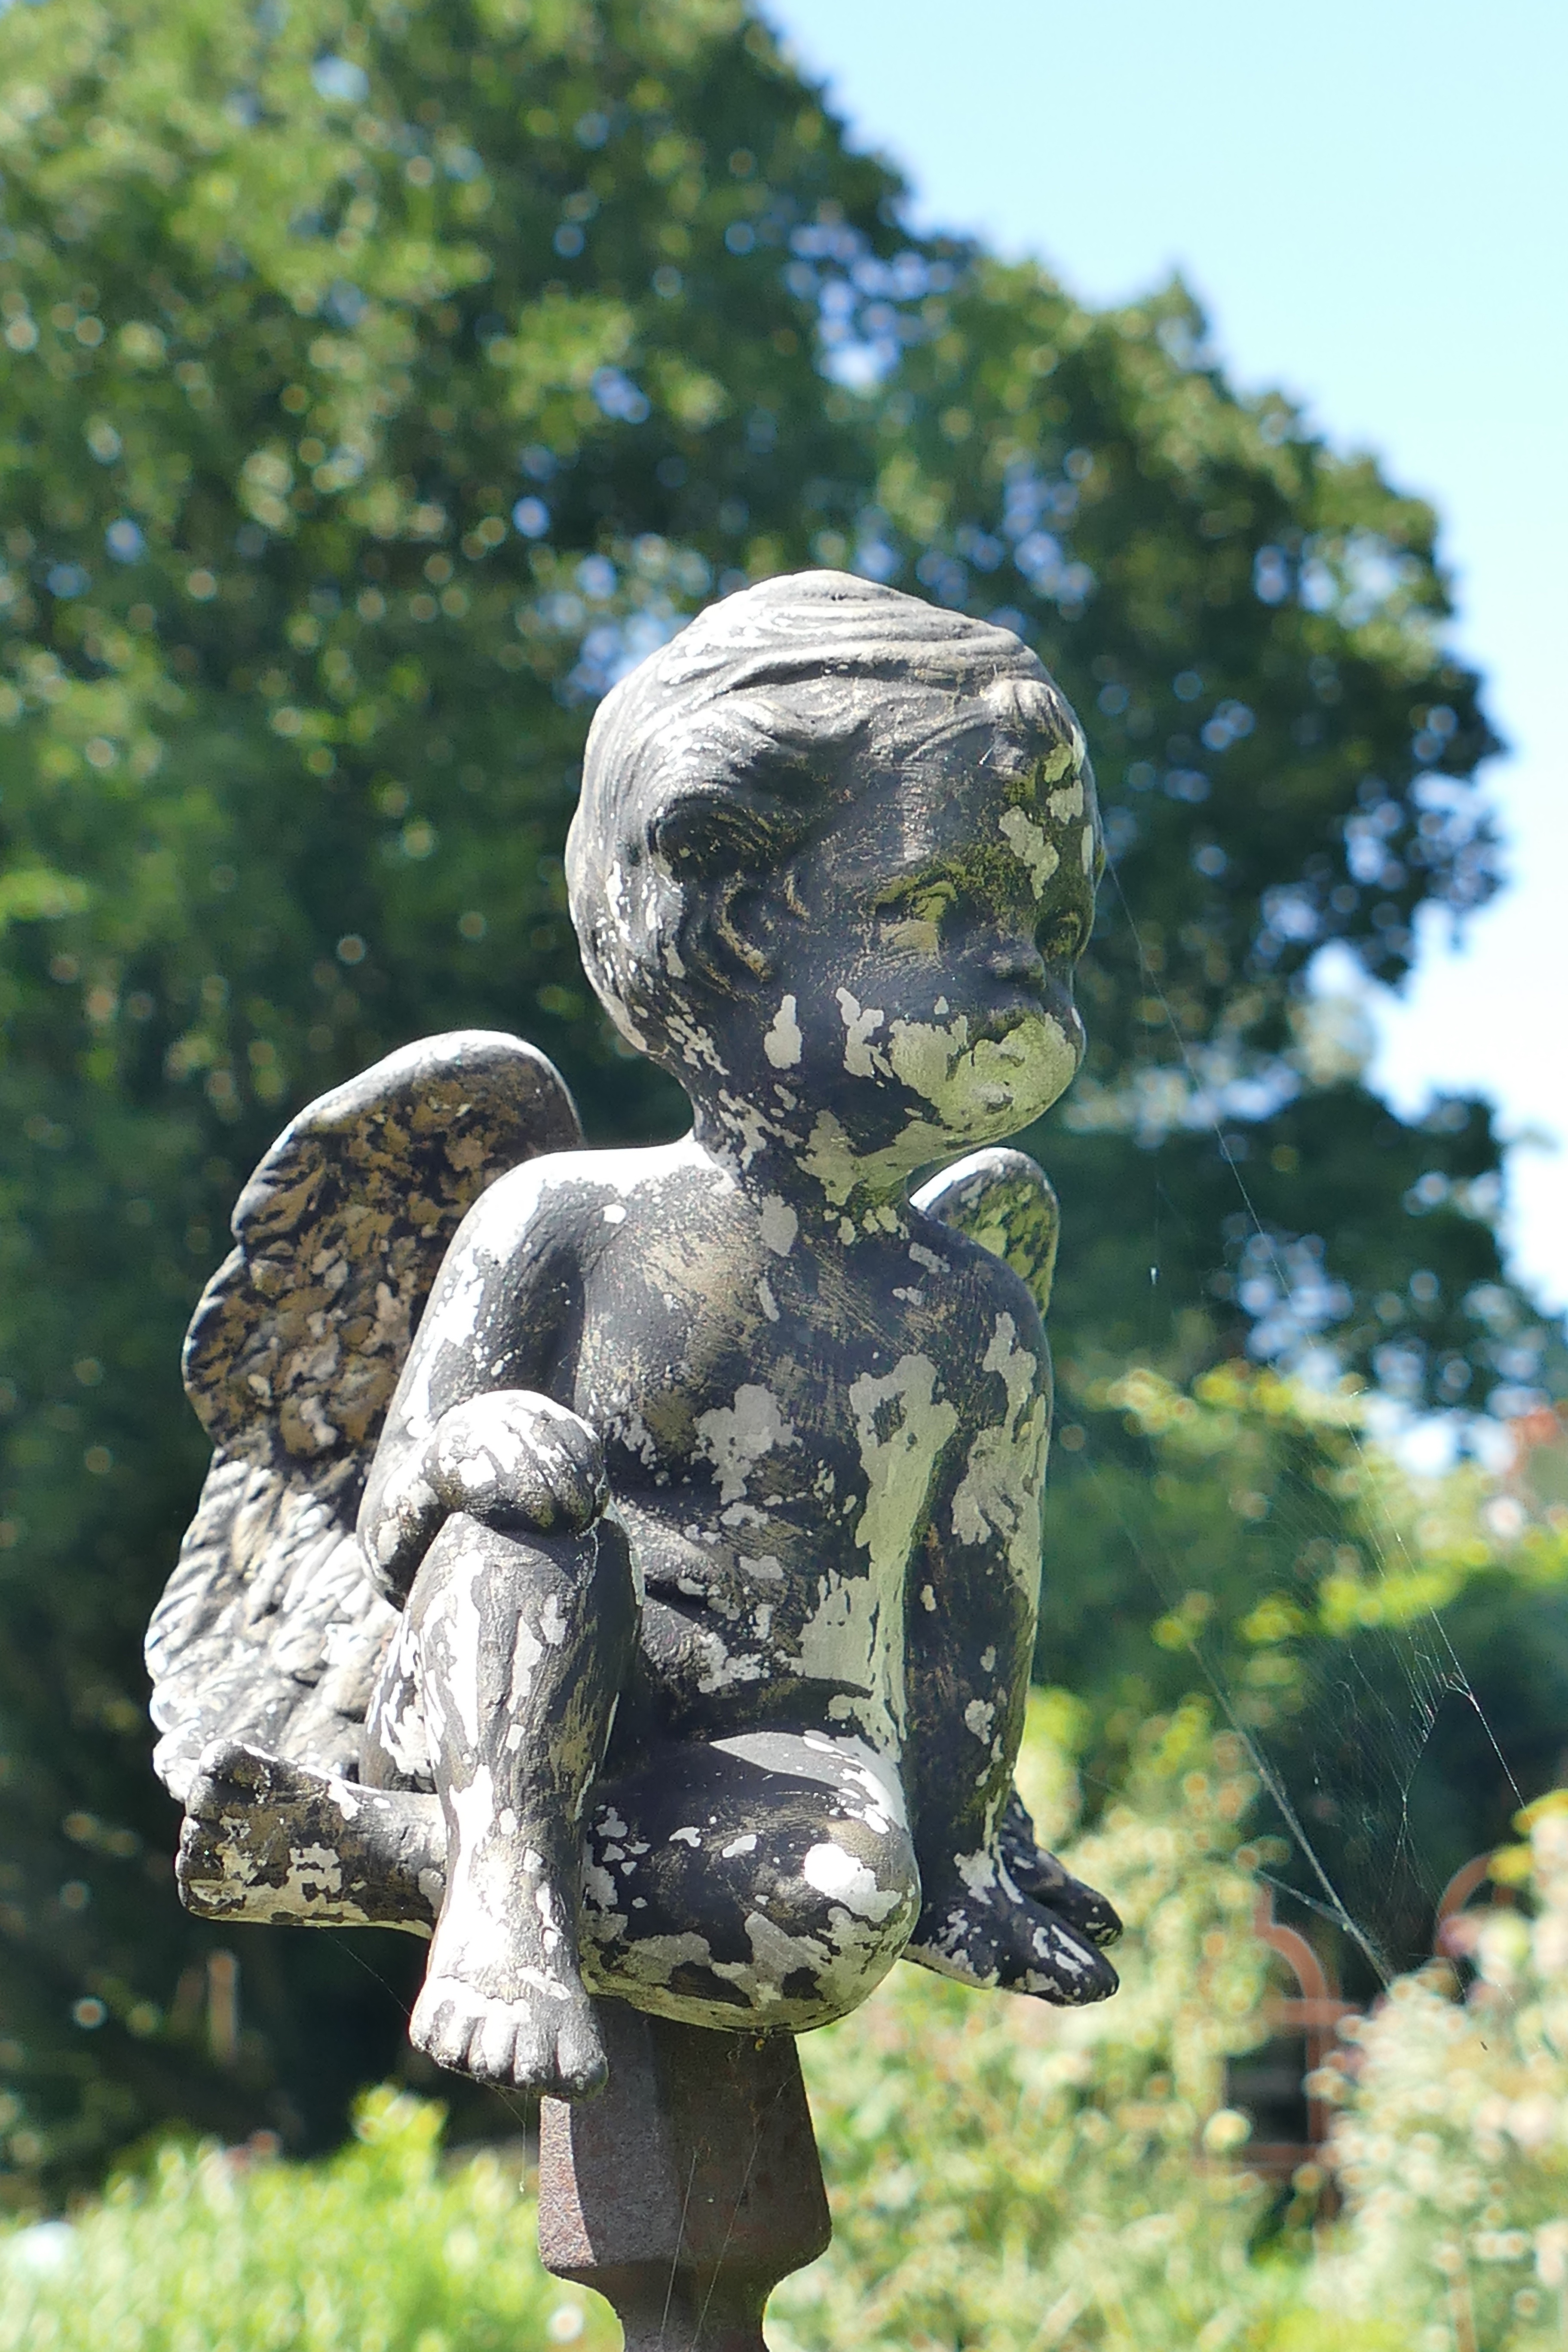
nature, stone, monument, statue, park, trees, sculpture, art, angel figure, stone figure, nonbuilding structure